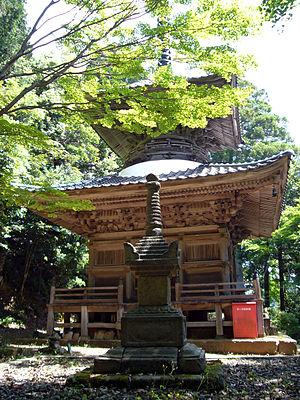
Un hōkyōintō est une pagode japonaise, ainsi appelée parce qu'elle contient à l'origine le sūtra dharani Hōkyōin. Variante chinoise du stūpa indien, elle a été d'abord conçue comme cénotaphe du roi Qian Liu du royaume de Wuyue en Chine.